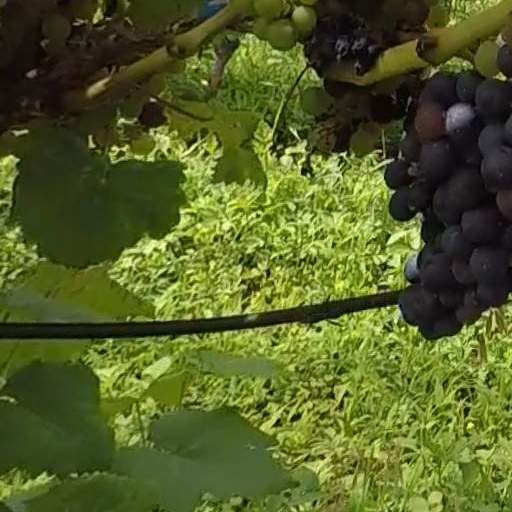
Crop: grape